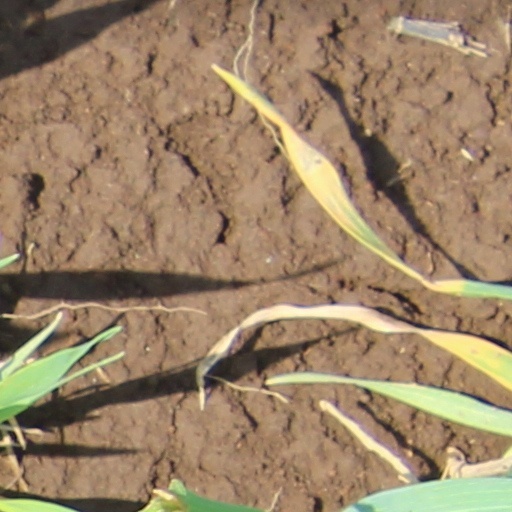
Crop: wheat